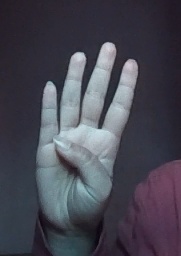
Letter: kaaf